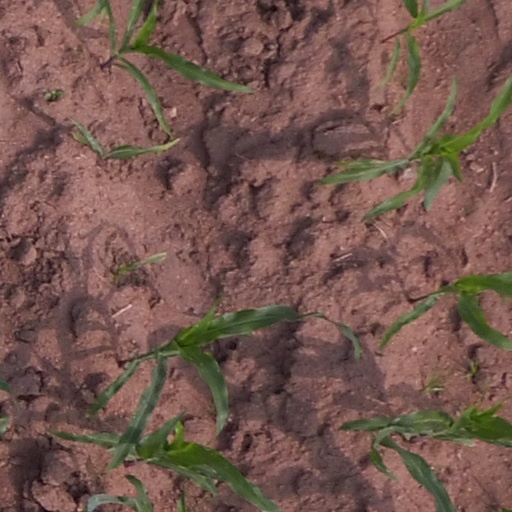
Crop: maize; corn